Yuri Senkevich

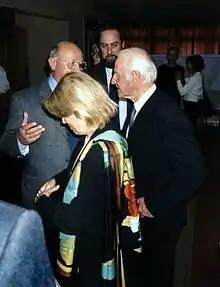
Yuri Senkevich, Leonid Kolotilo and Thor Heyerdahl, the Congress of the Russian Geographical Society in Arkhangelsk, 2000. In the foreground standing sideways is Thor Heyerdahl's wife.

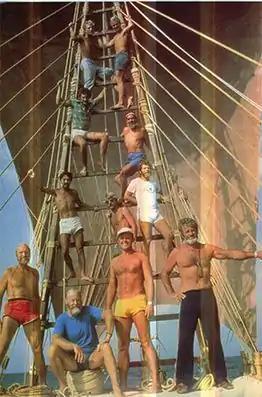
The crew of the reed boat "Tigris" in 1978. Thor Heyerdahl is sitting and on the right the Soviet doctor Yuriy Senkevich in yellow short trousers.

Yuri Aleksandrovich Senkevich (March 4, 1937 in Choibalsan, Mongolia – September 25, 2003 in Moscow, Russia) was a Soviet physician, voyager, scientist, and Candidate of Sciences (PhD equivalent degree).